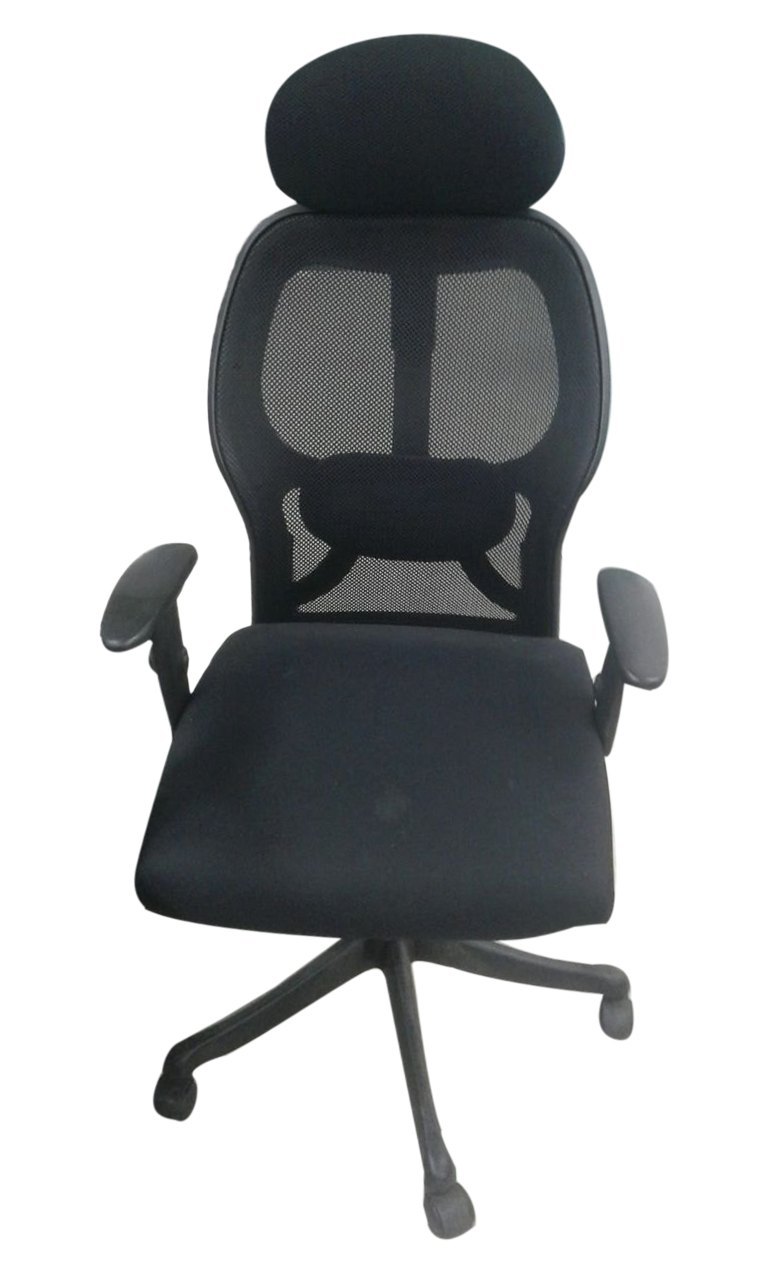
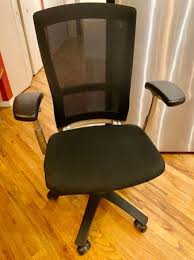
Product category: items_chair
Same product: no